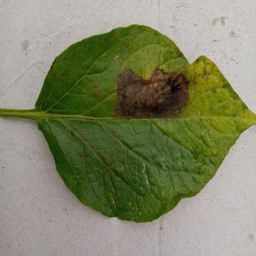
Etiqueta: Late Blight